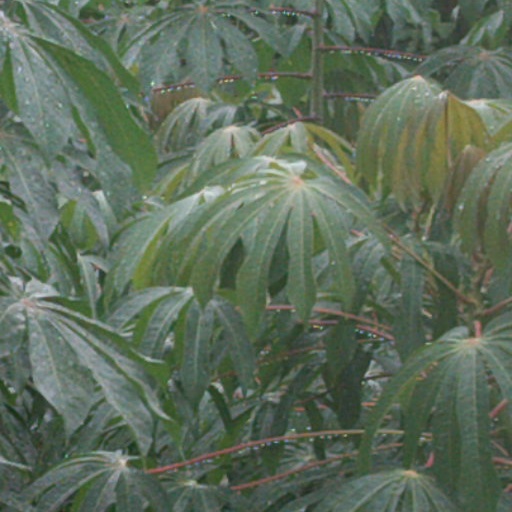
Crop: cassava